HMS Prince of Wales (1794)

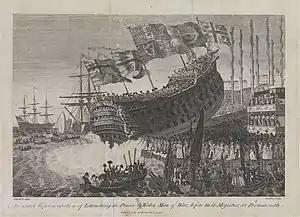
The launching of "Prince of Wales"

In the spring of 1795, she served as the flagship of Admiral Henry Harvey who commanded a squadron in the North Sea and later participated in the Battle of Groix in 1795. She was under command of Lord Hugh Seymour on 3 May 1800. "Prince of Wales" served as the flagship of Admiral Robert Calder at the Battle of Cape Finisterre in 1805. She was not present at Trafalgar. In consequence of the strong feeling against him for his conduct at Cape Finisterre, Calder had demanded a court-martial. Nelson was ordered to send Calder home, and allowed him to return in his own flagship, even though battle was imminent. Calder left in early October 1805, missing the battle.